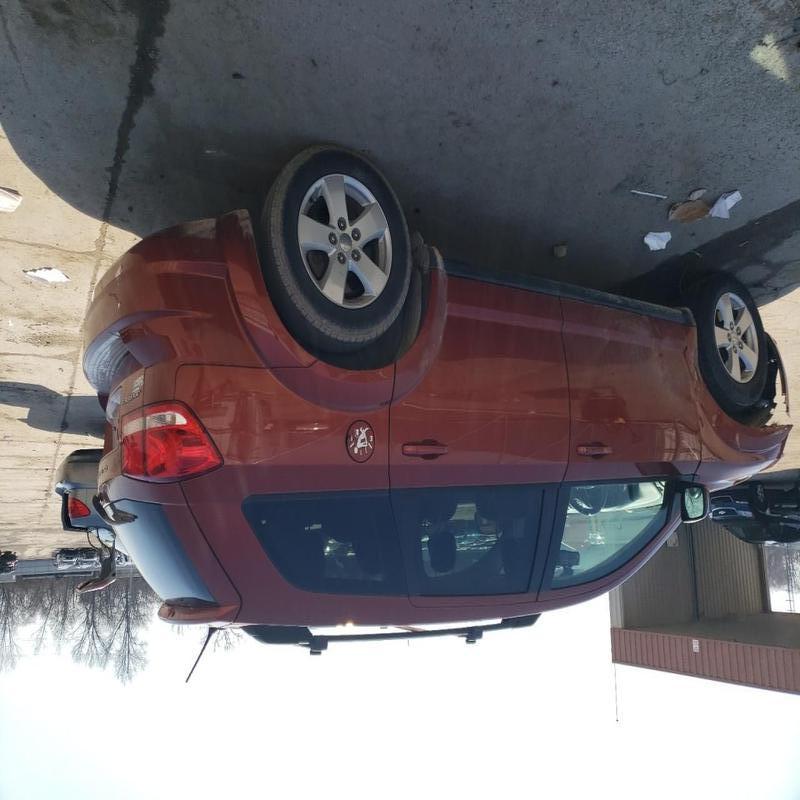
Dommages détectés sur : plaque d'immatriculation avant, pare-choc avant, feu avant droit, feu avant gauche, capot, aile avant gauche, porte avant gauche, porte arrière gauche, aile arrière gauche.
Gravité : majeur